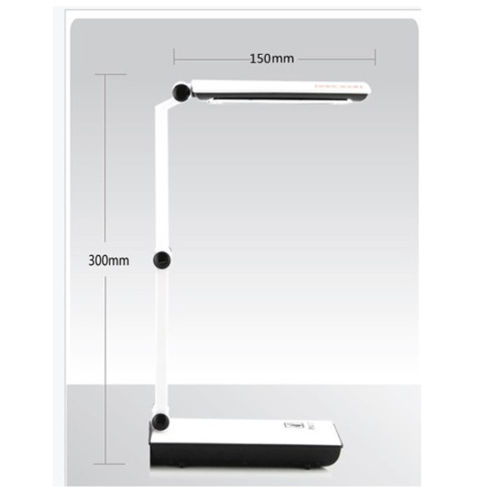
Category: lamp